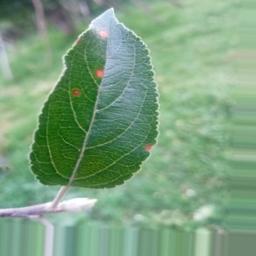
Label: Alternaria